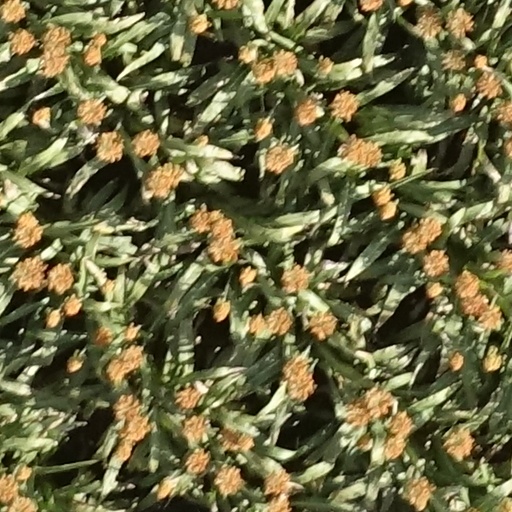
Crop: sorghum